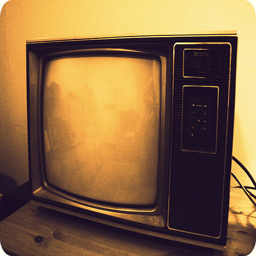
An old fashioned TV sitting on top of a table.
A sepia toned picture of an old TV.
An analogue TV sits unused on top of a wood table
A box television that is sitting on a stand.
a black and white photo of a television set